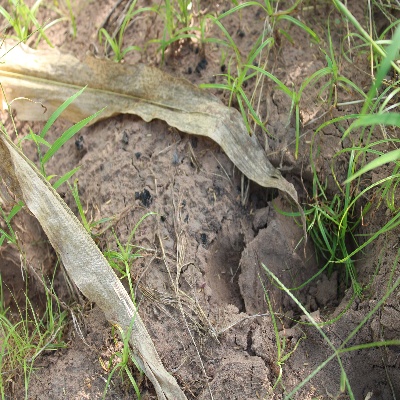
Crop: Maize
Condition: leaf blight